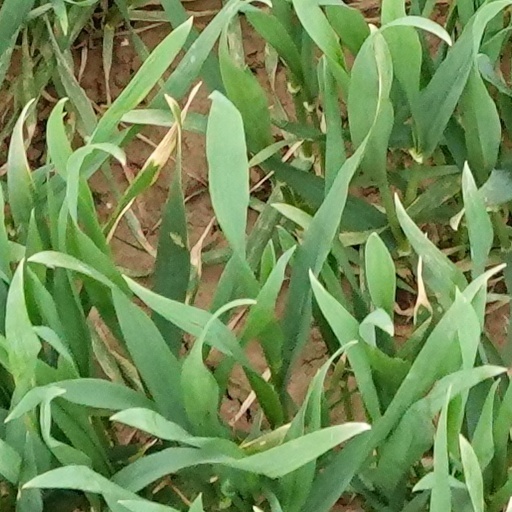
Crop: wheat